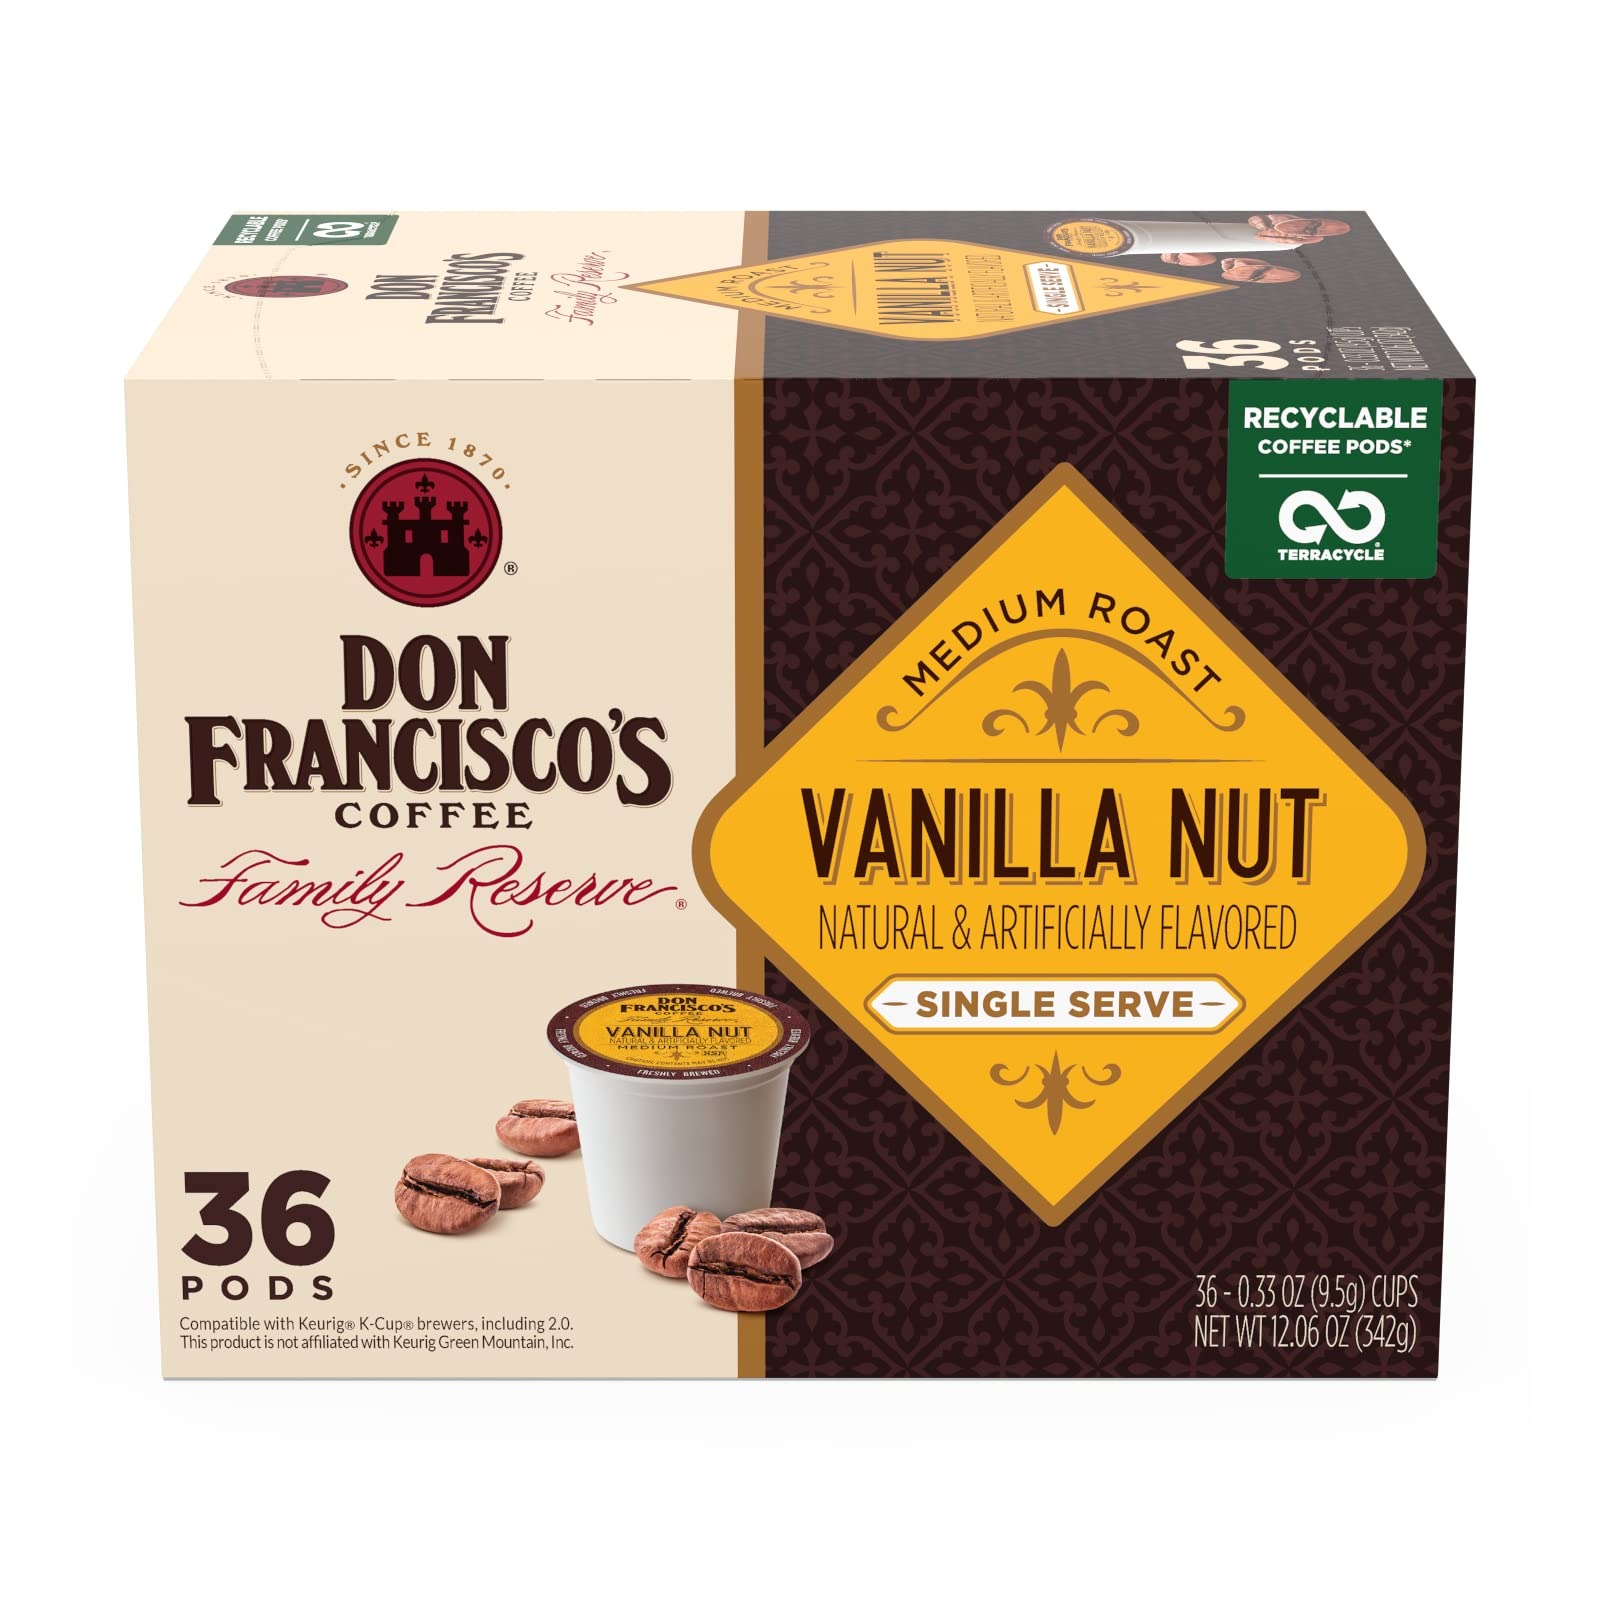
Item Name: Don Francisco's Vanilla Nut Flavored Medium Roast Coffee Pods - 36 Count - Recyclable Single-Serve Coffee Pods, Compatible with your K-Cup Keurig Coffee Maker (Including 2.0)
Bullet Point 1: AN INDULGENT COFEE with nutty aroma and hints of vanilla flavor; Natural and artificially flavored.
Bullet Point 2: QUALITY IN EVERY CUP: Feel good about putting our 100% Arabica coffee into your coffee maker, knowing it’s blended, roasted and packed right here in the US.
Bullet Point 3: OUR FAMILY RESERVE, serve in pods: Taste the storied quality and flavor of Don Francisco's Family Reserve within the modern convenience of single serve coffee pods. Compatible with your K-Cup Keurig Coffee Maker (including 2.0).
Bullet Point 4: SUSTAINABLY MINDED: Coffee Driven: Don Francisco's Coffee is committed to providing premium coffee with a greener footprint and promoting sustainable practices.
Bullet Point 5: FAMILY CRAFTED COFFEE since 1870: Inspired by four generations of expertise, we’ve carried on the legacy of sourcing the world’s best coffee beans and roasting them to perfection.
Value: 36.0
Unit: Count

Price: 14.01